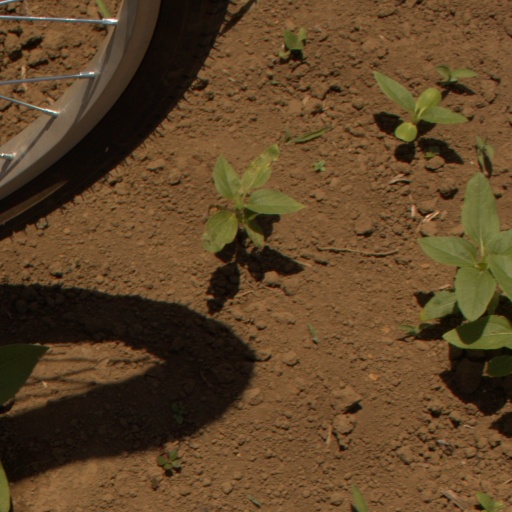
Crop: Jerusalem artichoke